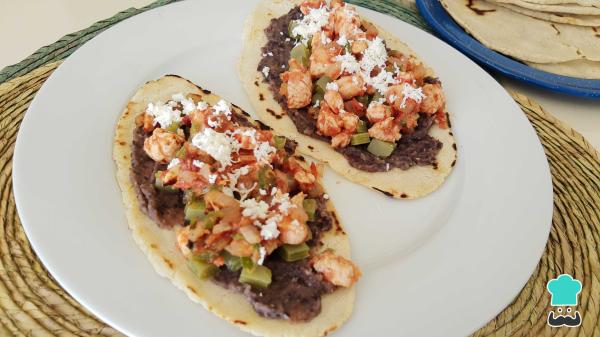
Enseguida, añade el guisado de pollo, un poco de queso rallado y salsa al gusto, ¡y listo! Ya puedes disfrutar de unos ricos huaraches de pollo con nopal.